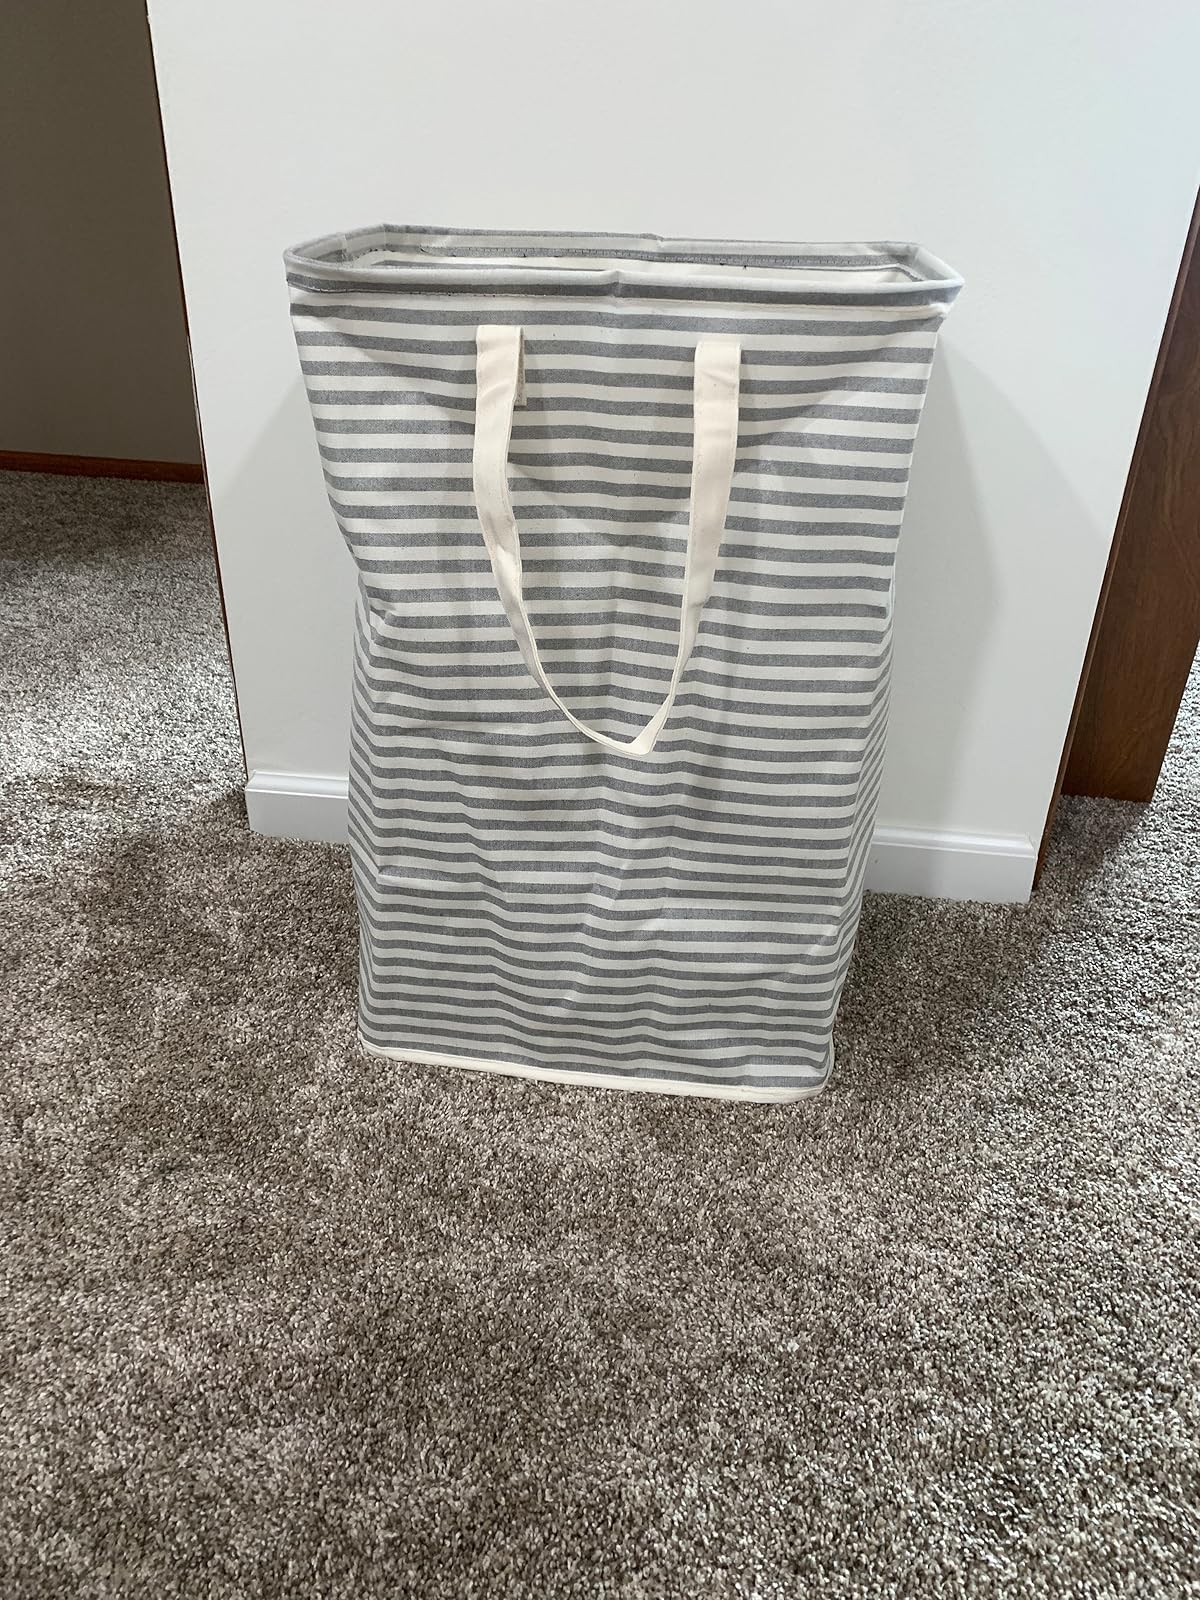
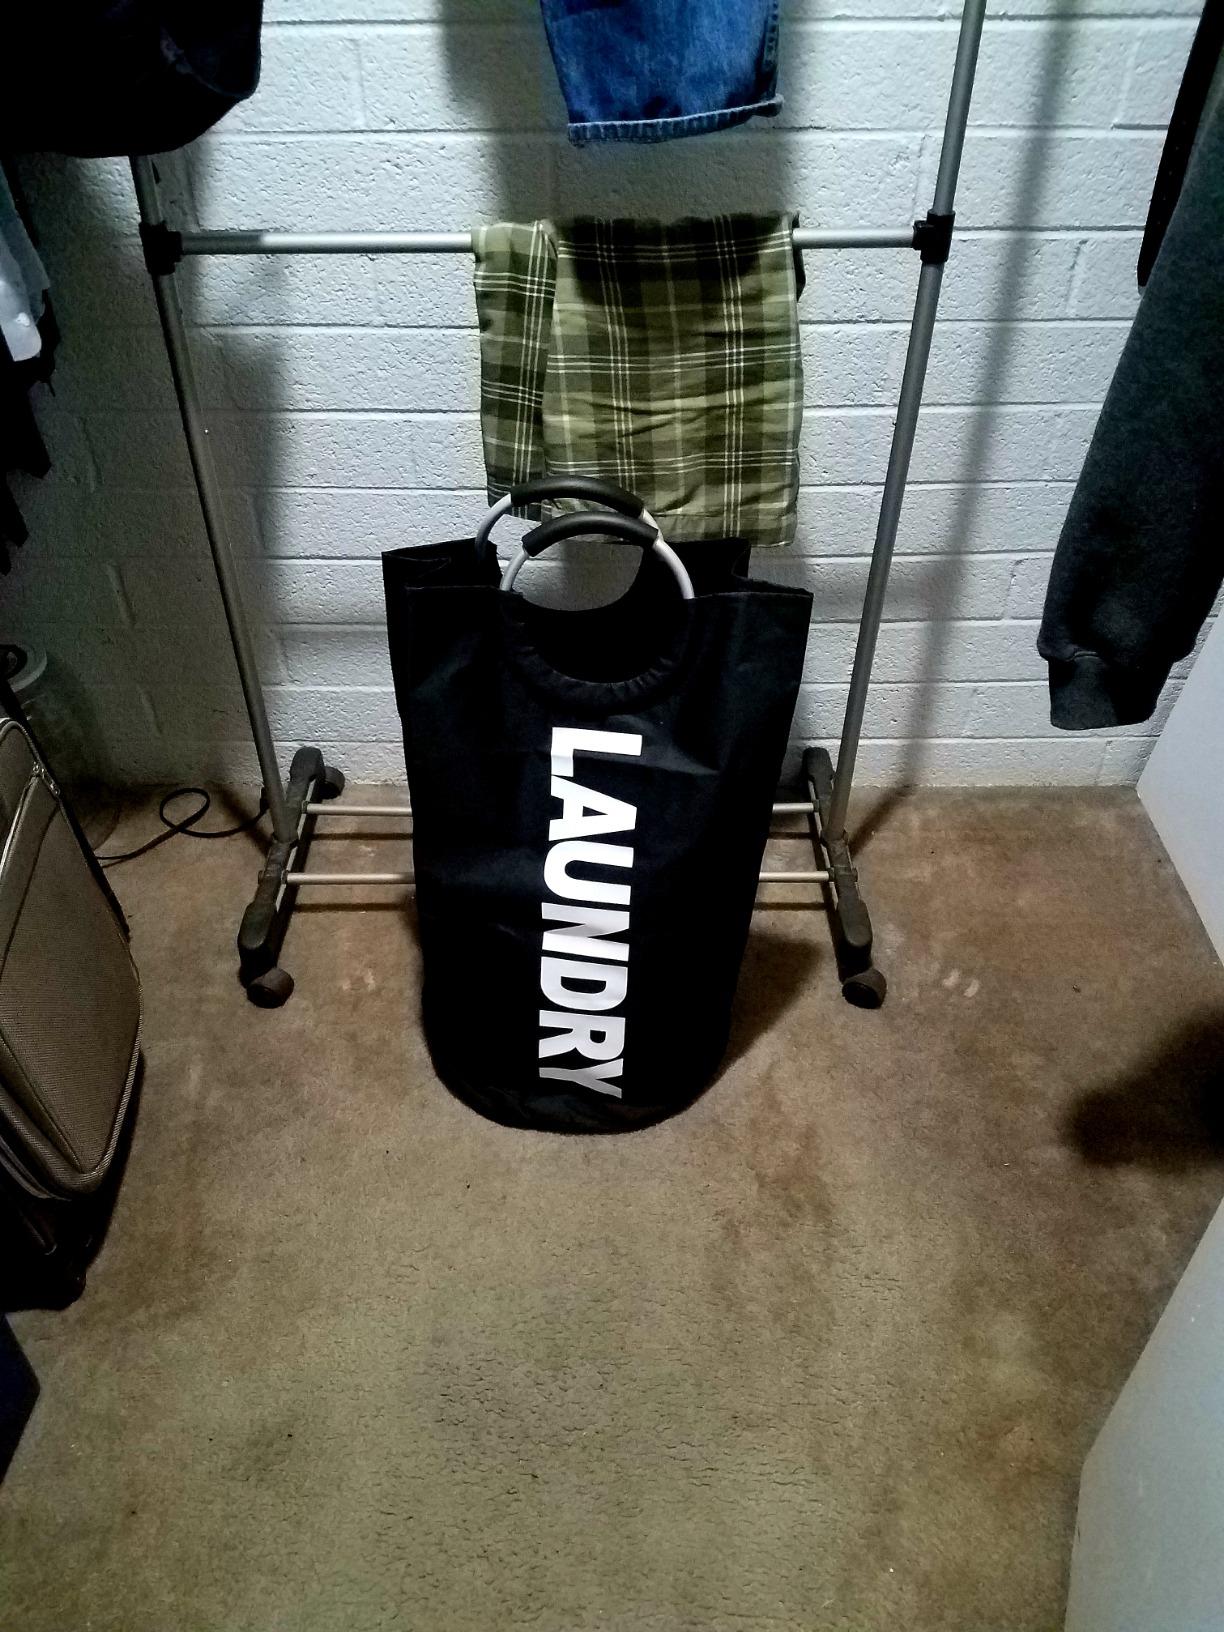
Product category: items_hamper
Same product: no